Shōichi Nakagawa

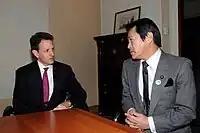
Shōichi Nakagawa with Timothy F. Geithner, United States Secretary of the Treasury (Rome, 13 February 2009)

Nakagawa's views were close to those of Abe. In particular, both support nationalism in history education, a hard-line stance regarding North Korea and constitutional amendments. Abe has made efforts to relink ties with neighbouring China, while Nakagawa officially voiced his concern over the country's growing military expenditure, claiming that, were the situation in Taiwan to deteriorate, Japan would become, by 2020, a Chinese colony. Despite the fact that most of mainstream conservative LDP politicians are usually known for their persistent pro-Americanism, Nakagawa was especially known for his pro-Taiwanism in Japan.